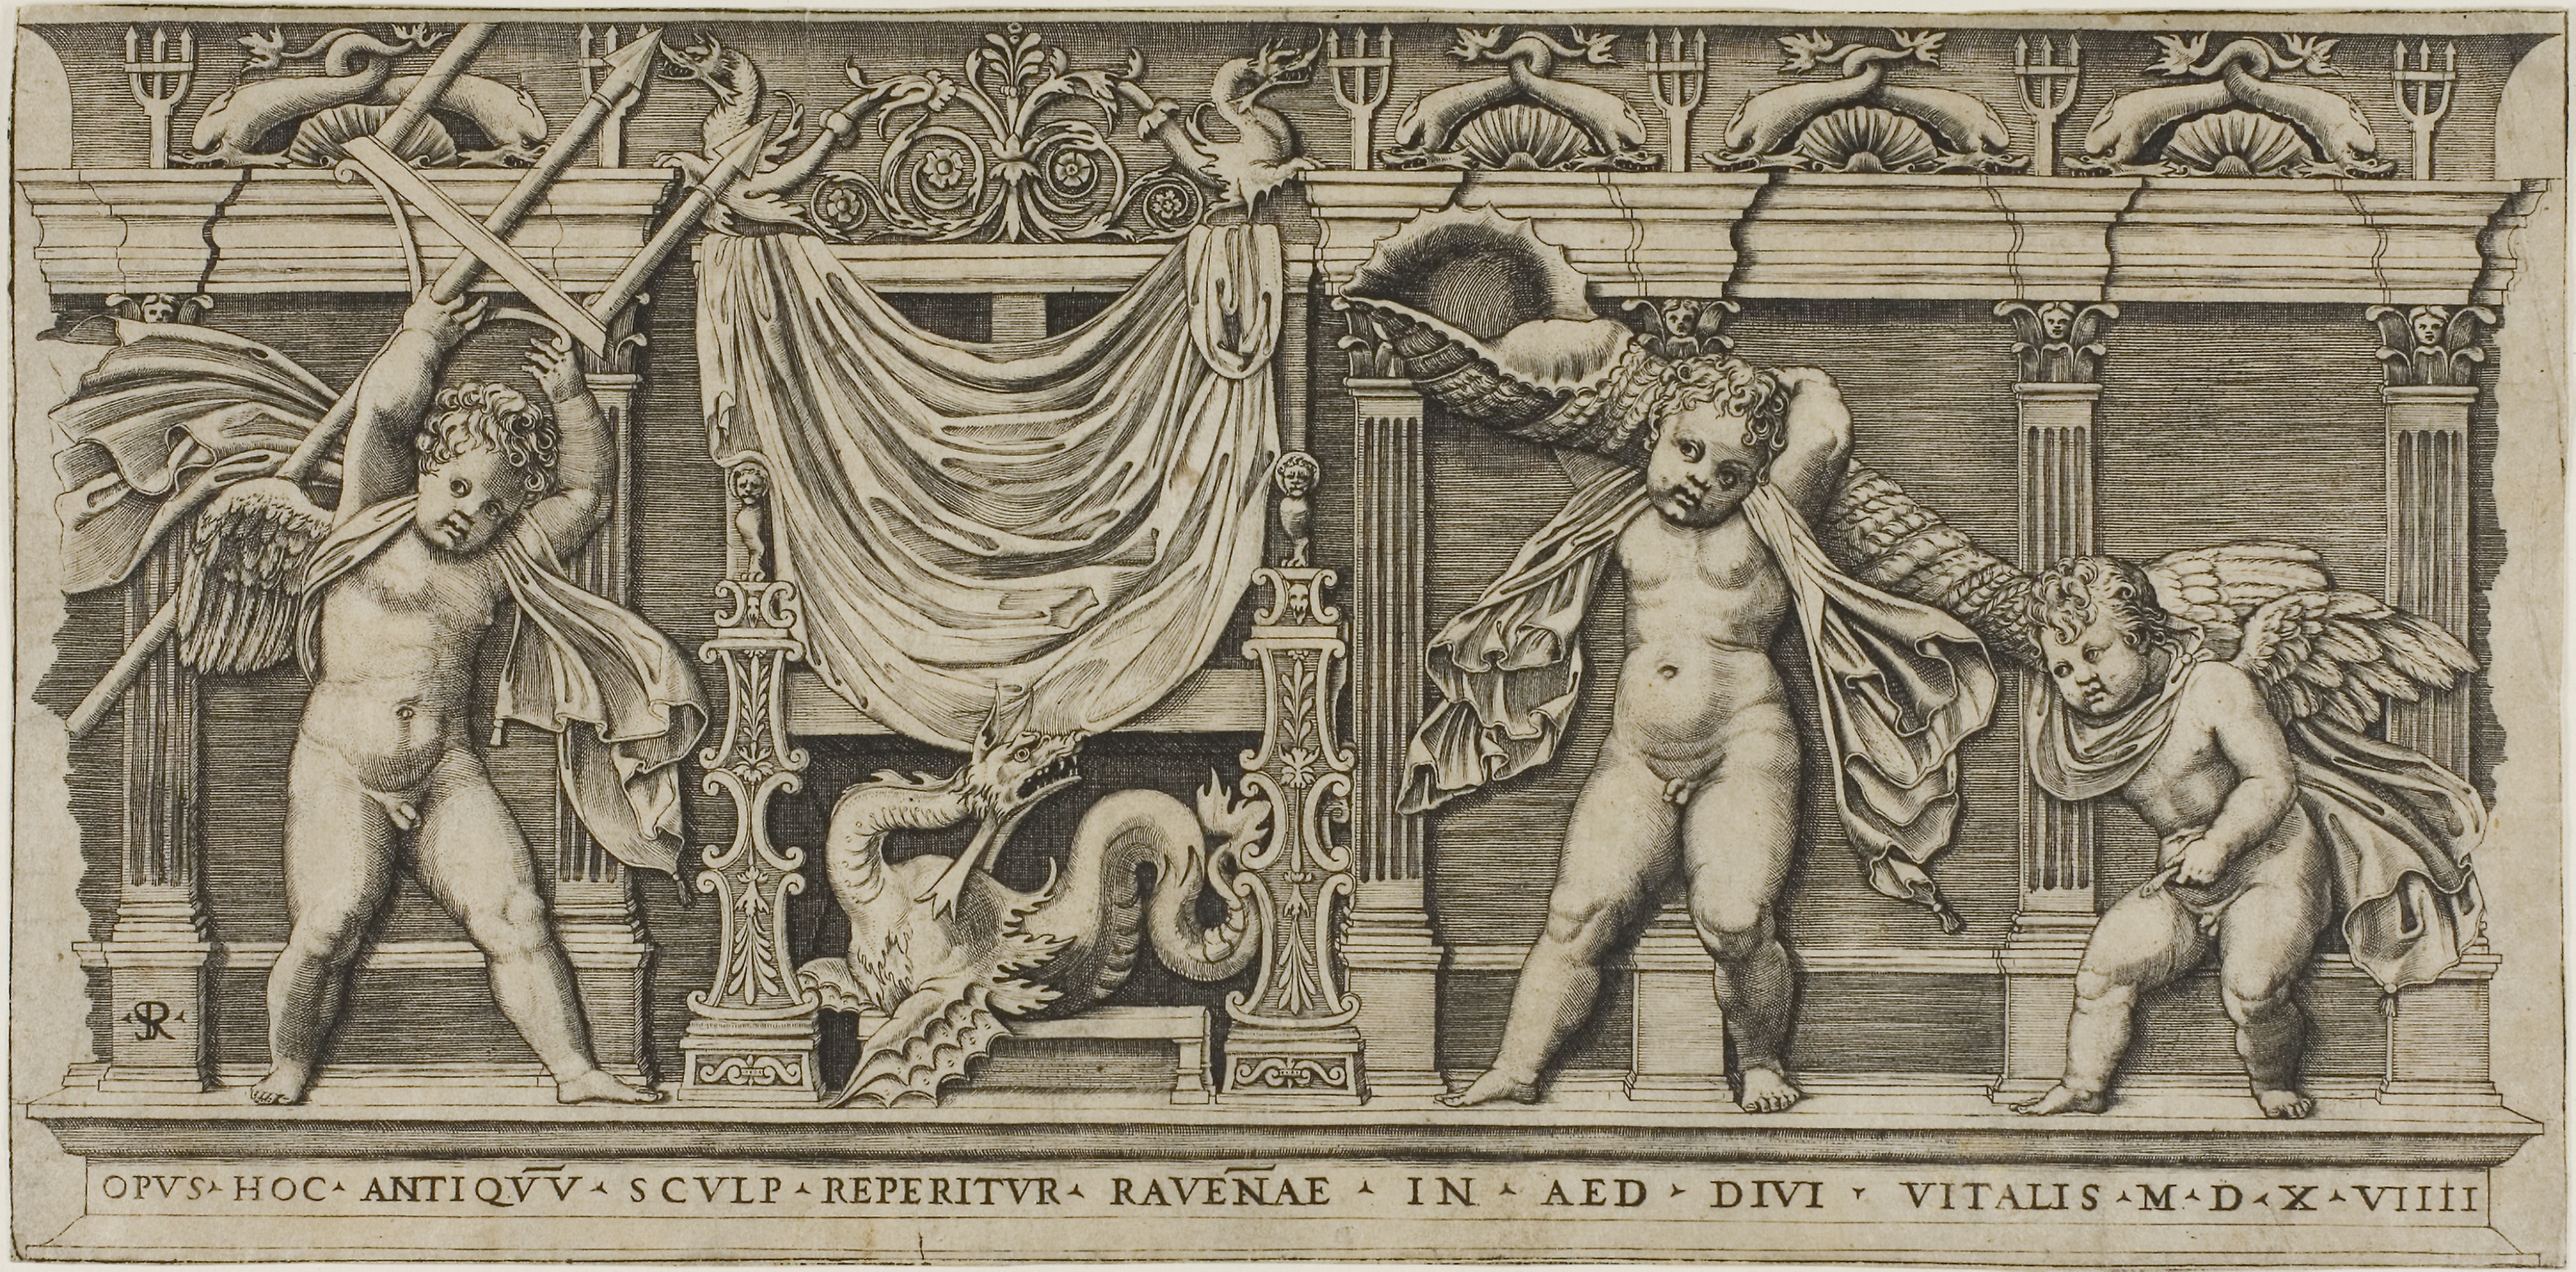
history, ancient history, relief, art, middle ages, mythology, stone carving, carving, tapestry, visual arts